Lattice stool

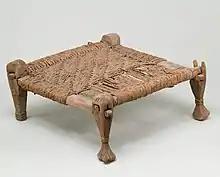
Stool with woven seat, 1991–1450 BC, wood and reed, height: 13 cm; Metropolitan Museum of Art

The lattice stool was the most popular type of stool in ancient Egypt. It is rectangular in form with a combination of features. These features would include: square section legs connected by a perimeter stretcher, a single cove, double cove or flat seat, vertical and diagonal struts joining the stretcher with the seat rail, and a seat surface material that consisted of woven reeds, wooden slats or various natural fibers. Holes were drilled into the seat rails in order to pass the woven material through the holes during the weaving process for a stronger integrity of the seat. Stools were one of the earliest types of seating and were used by all levels of society.